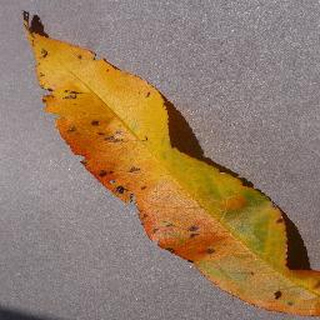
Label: peach_bacterial_spot